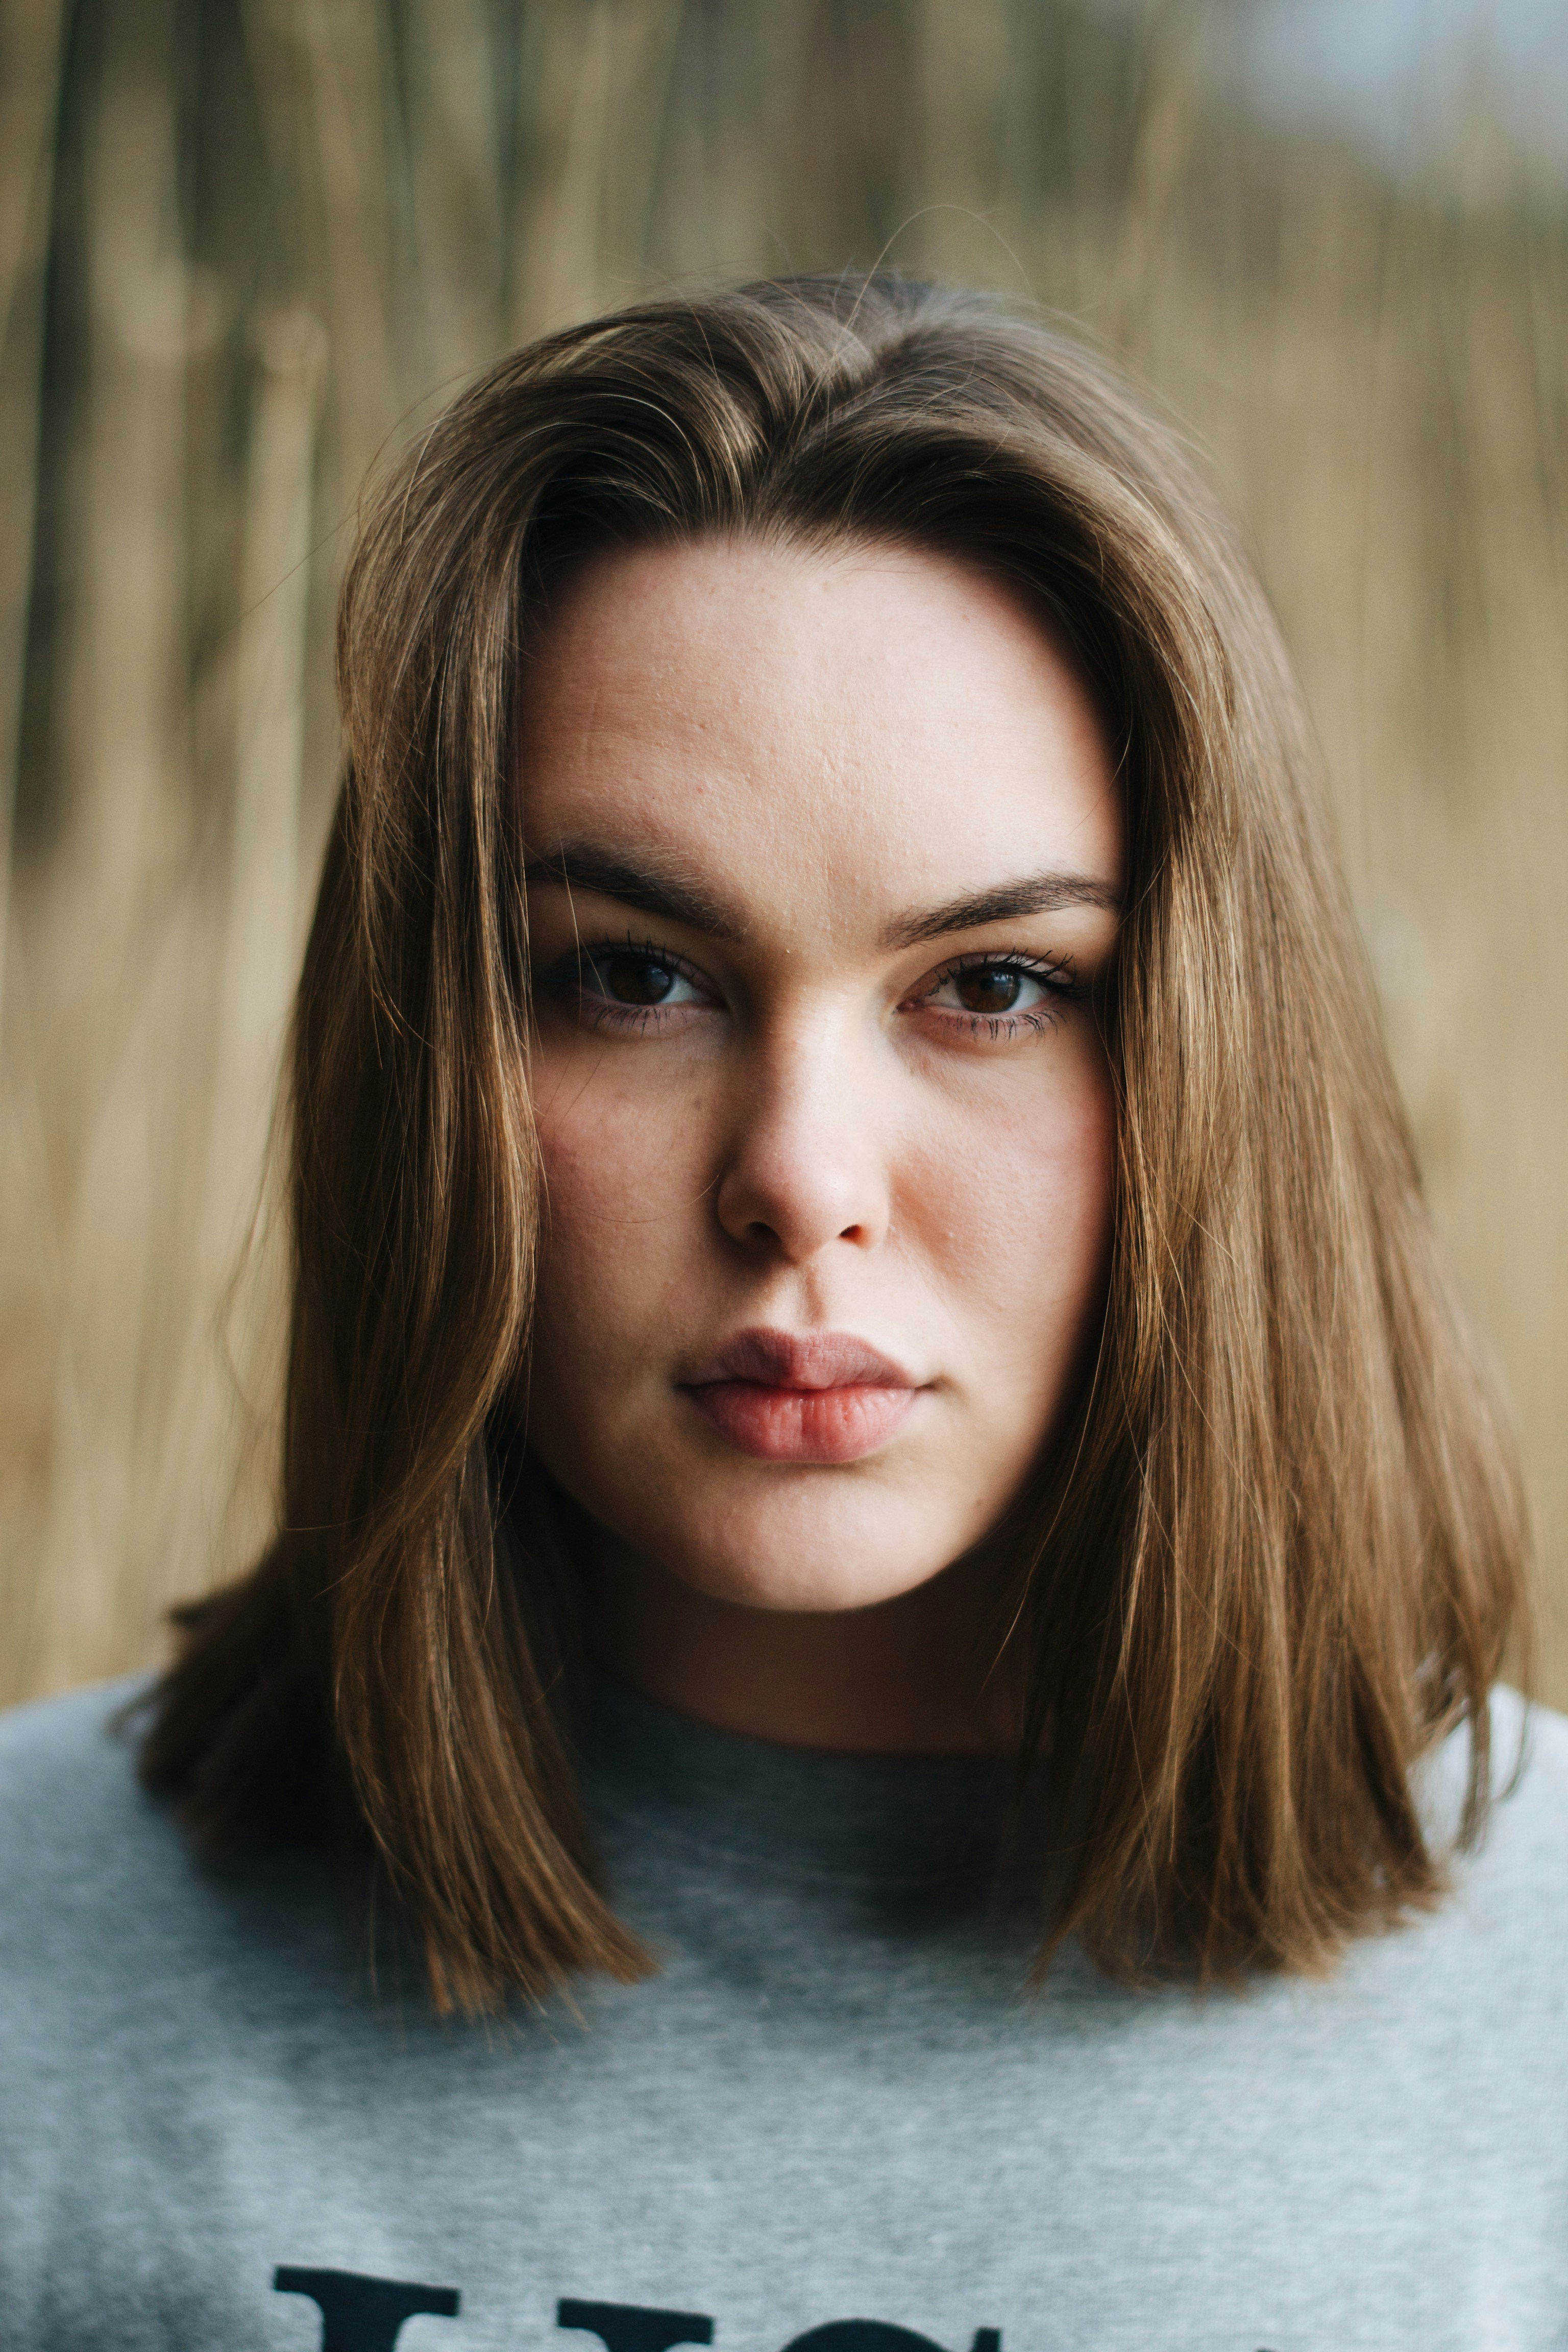
Gender: women